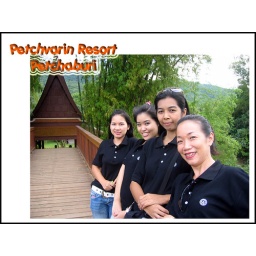
along the bridge over Petchaburi river with my co-workers.